USS Golet

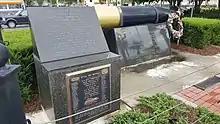
U.S.S. Golet Memorial at Metairie in Orleans Parish, Louisiana

A memorial to "Golet" and her crew is located in Metairie, Louisiana. Its inscription reads: